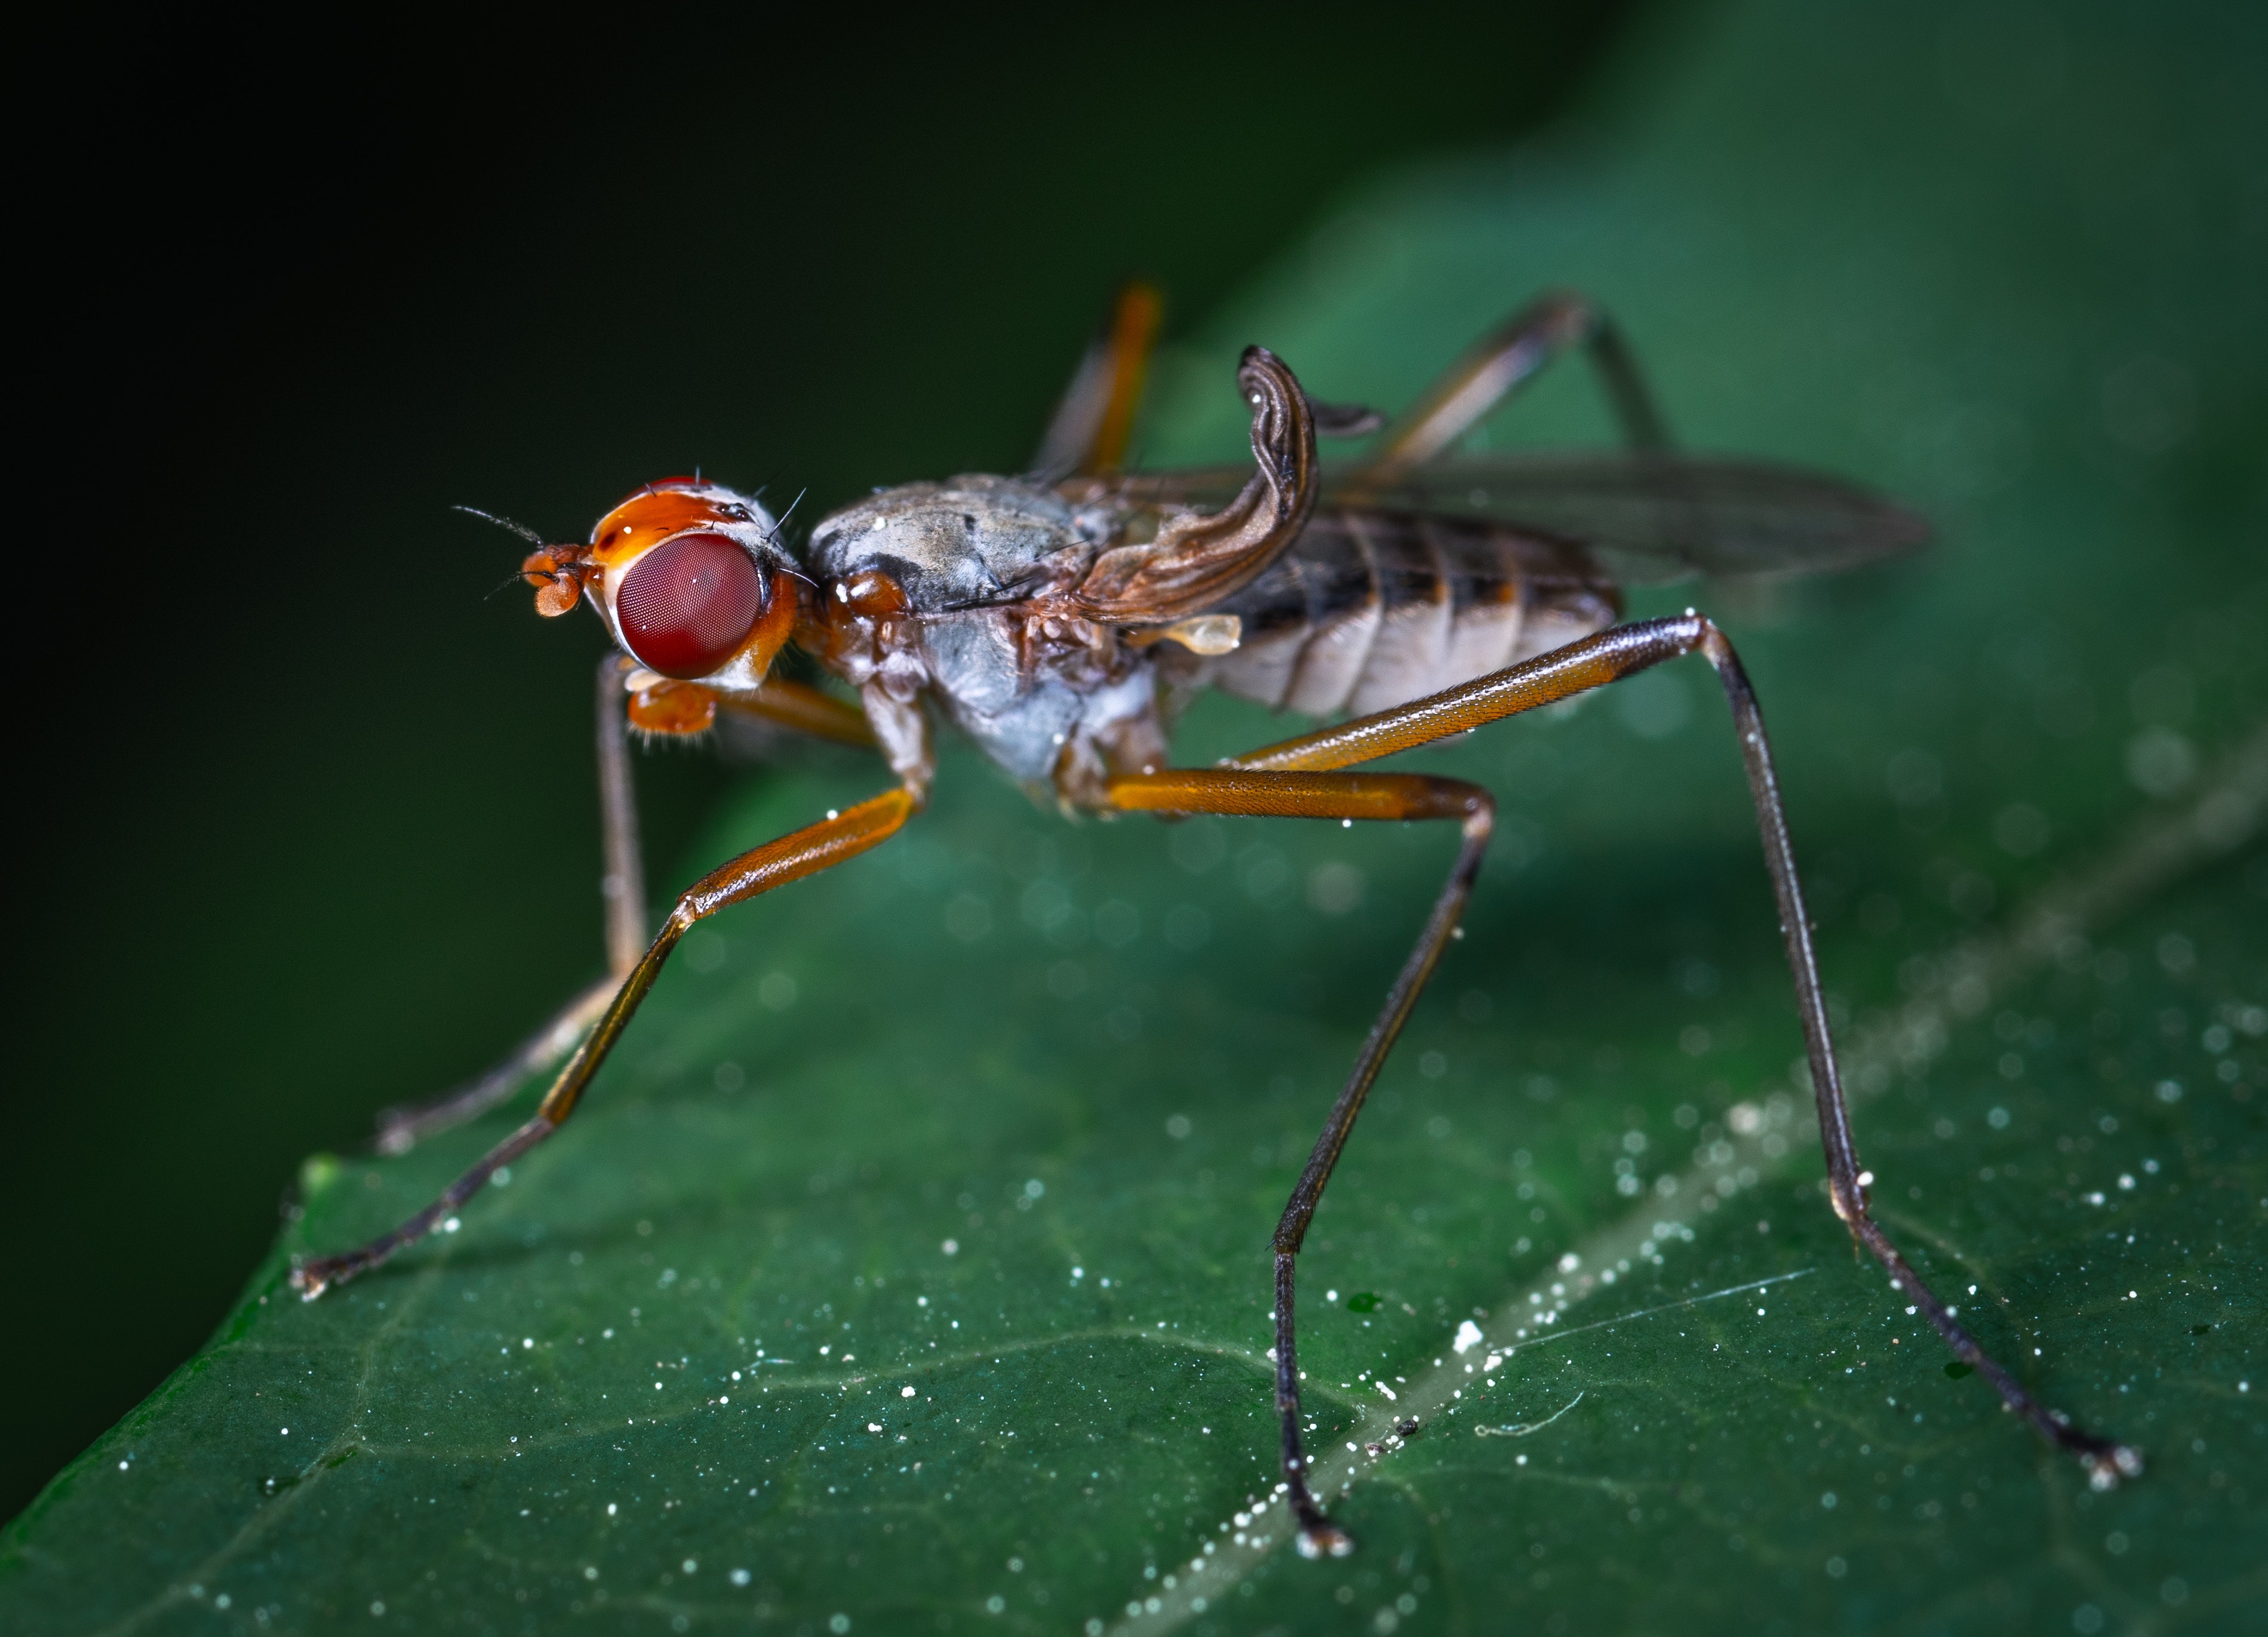
insect, pest, invertebrate, macro photography, fly, Drosophila melanogaster, tachinidae, organism, wildlife, membrane winged insect, stable fly, house fly, arthropod, close up, leaf, eye, photography, dolichopodidae, parasite, blowflies, hoverfly, net winged insects, mosquito, wing